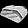
Label: Bag